Hans Gustav Wilhelm Steinert

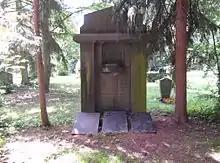

Whilst working for Curschmann, in 1909 Steinert published a description of six patients with a neurological disorder that became known as myotonic dystrophy. He continued this work by collating reports of similar cases made by others. Stimulating his patients' muscles with electricity, he observed worm-like twitching reactions, later identified as myotonic discharges with delayed relaxation. After performing an autopsy on one of his patients, he was the first to describe the pathological changes associated with the condition - lipid accumulation and fibrosis of the skeletal muscles without any obvious changes to the peripheral nerves. Further work in this field was performed by Curschmann's son, Hans Curschmann (1875–1950). In recognition of their work, myotonic dystrophy is sometimes referred to as Curschmann-Steinert syndrome.